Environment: real
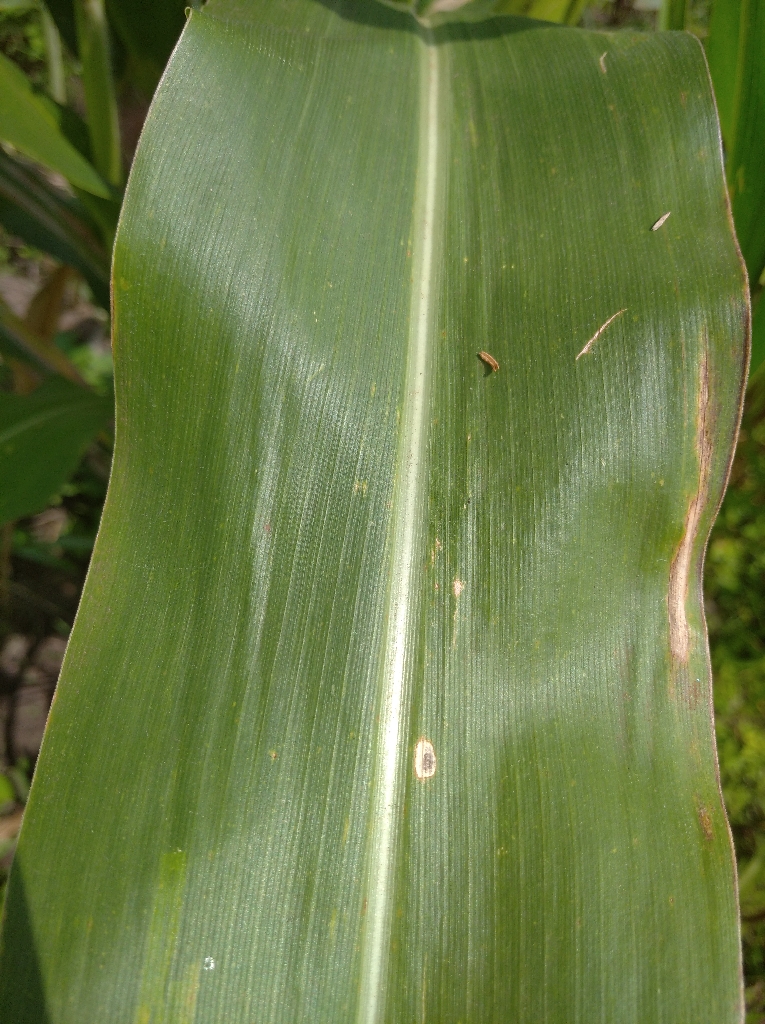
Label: northern_corn_leaf_blight